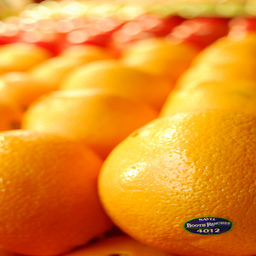
Label: peels